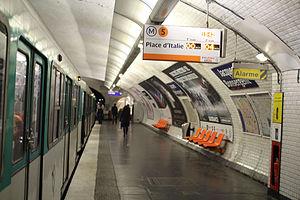
Jacques Bonsergent est une station de la ligne 5 du métro de Paris, située dans le 10ᵉ arrondissement de Paris.